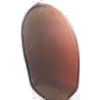
Label: hazelnut